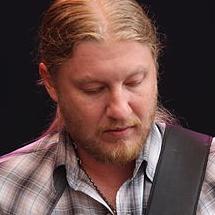
Age: 33